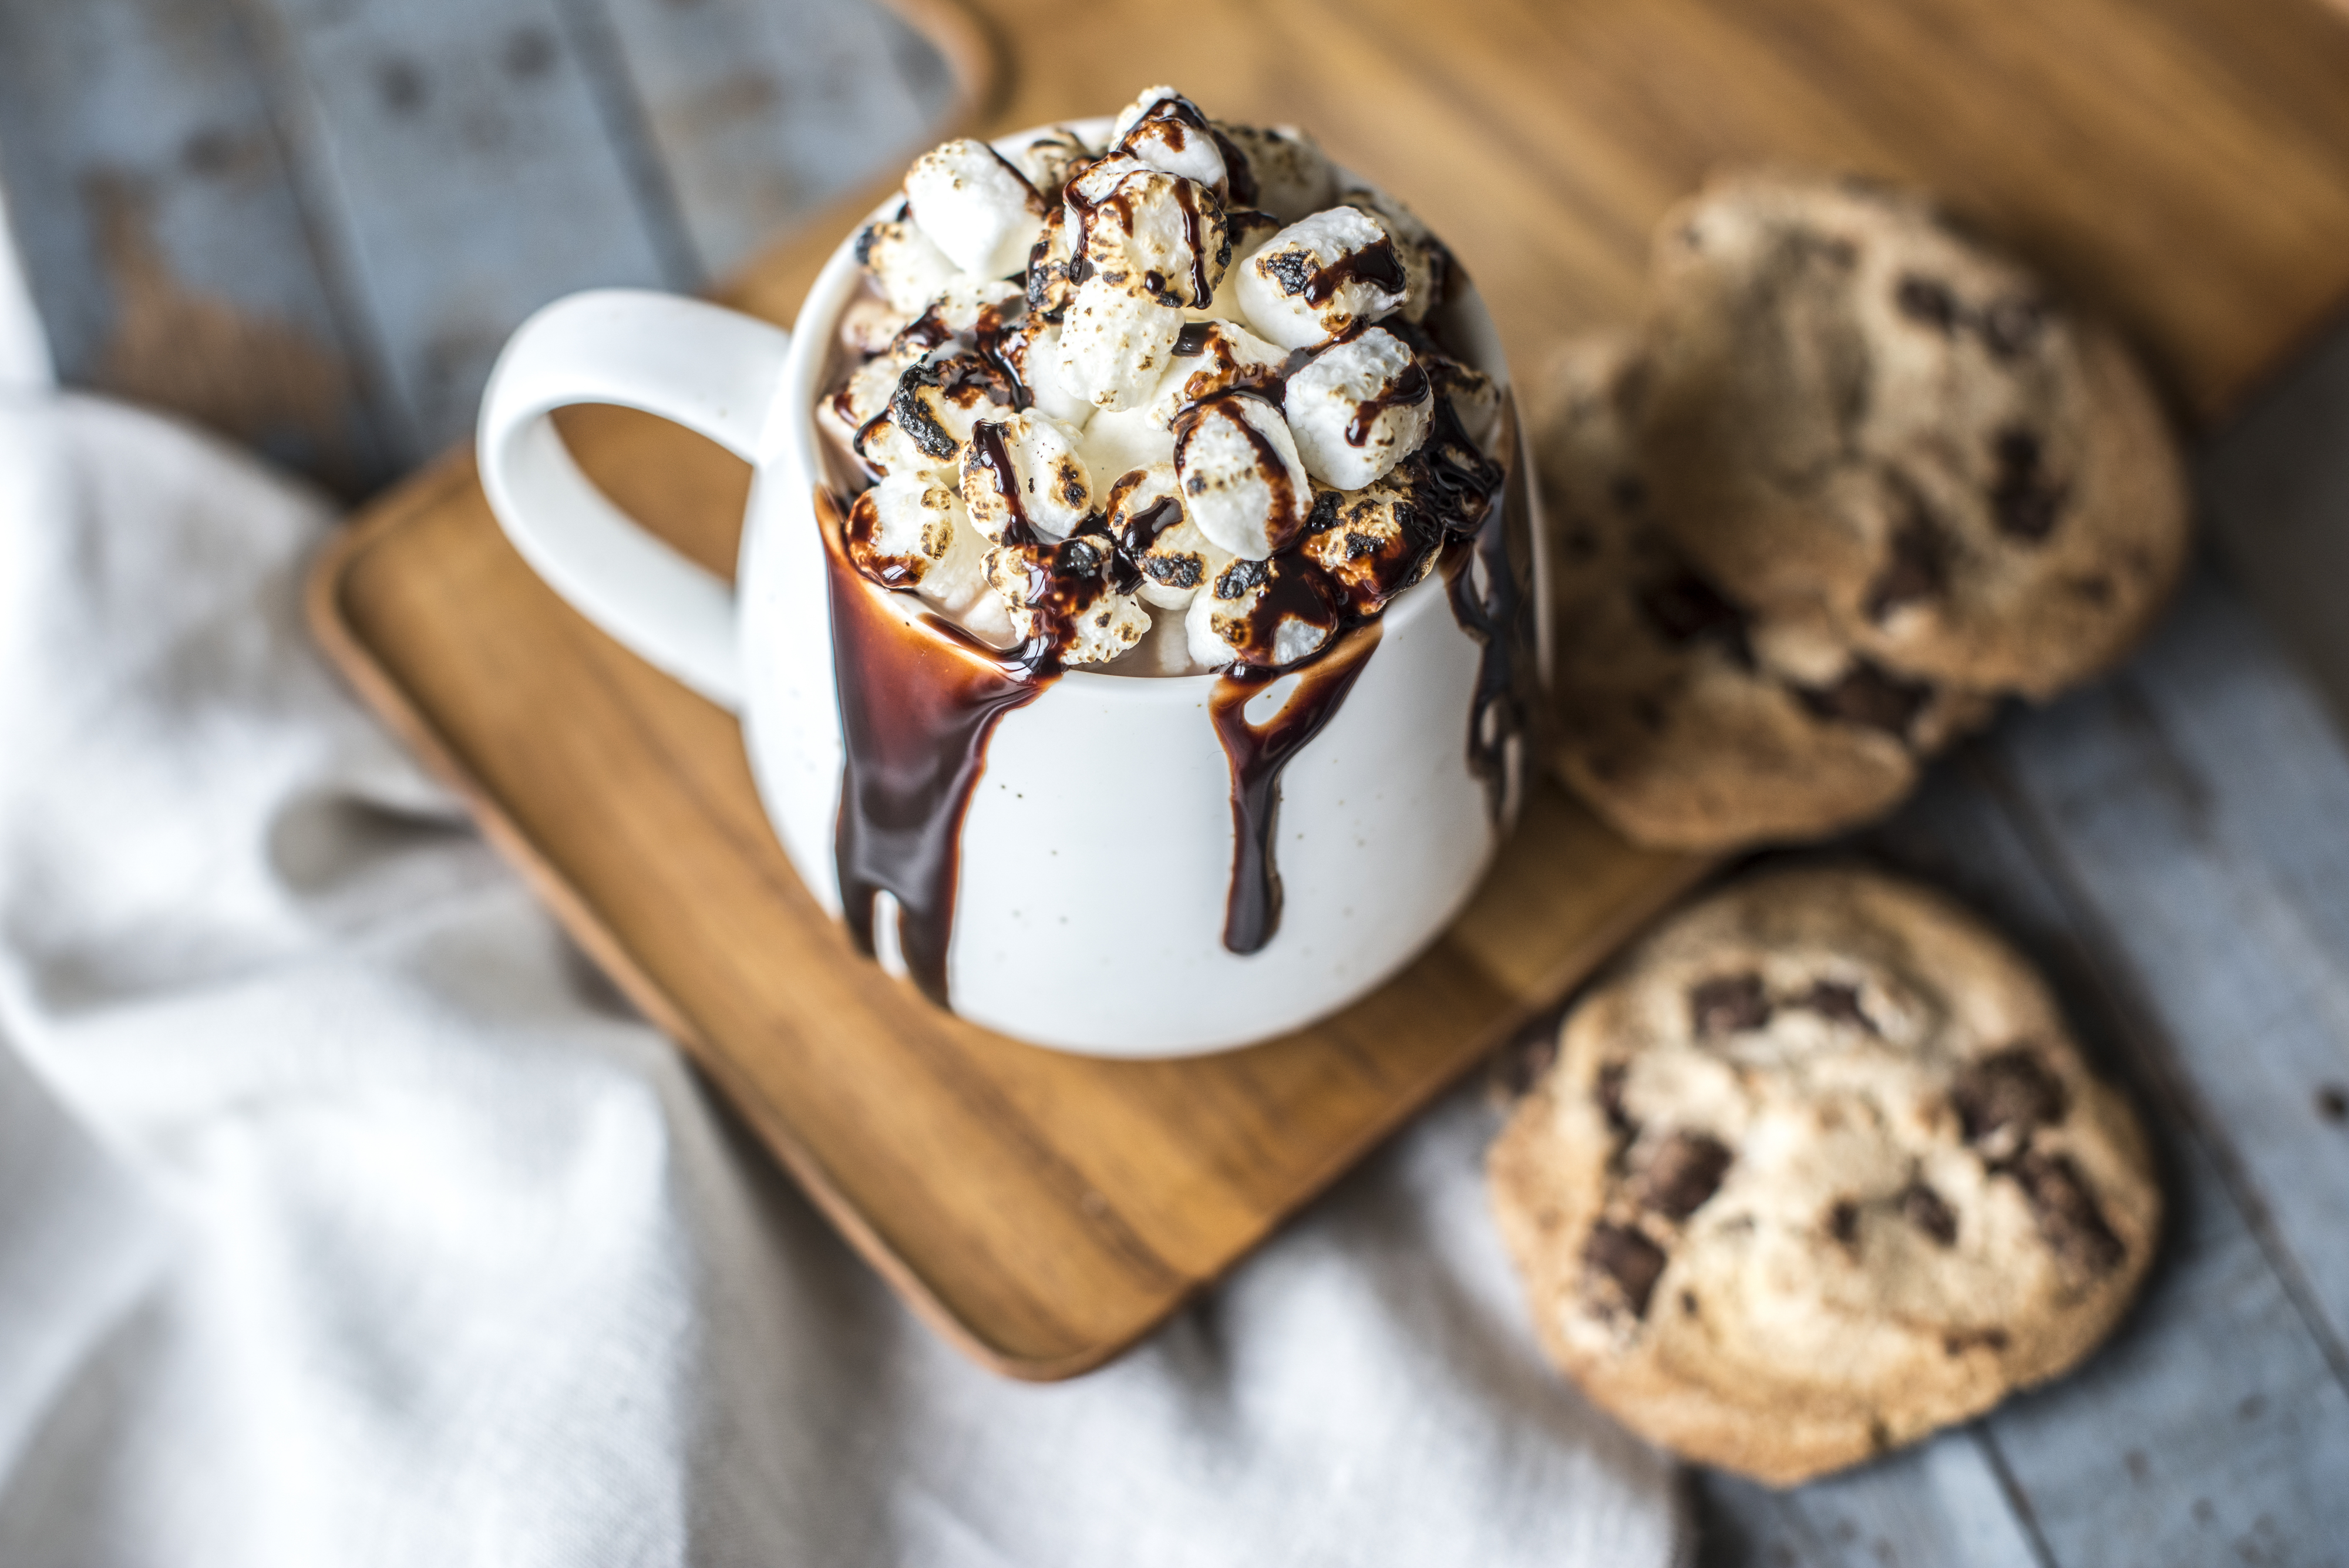
baked, beverage, biscuit, brown, cacao, chip, chocolate, chocolate chip, chocolate chip cookies, chocolate syrup, christmas, closeup, coco, cocoa, cold, cookie, cookies, cozy, cream, cup, delicious, dessert, drink, flavor, food, food photography, holiday, homemade, hot, hot chocolate, macro, marshmallows, melting, mug, relaxation, season, snack, snacks, sweet, syrup, tasty, traditional, wallpaper, warm, winter, yummy, dish, cuisine, ingredient, baked goods, chocolate chip cookie, frozen dessert, baking, gluten, finger food, pudding, produce, Stracciatella, cookies and crackers, cookie dough